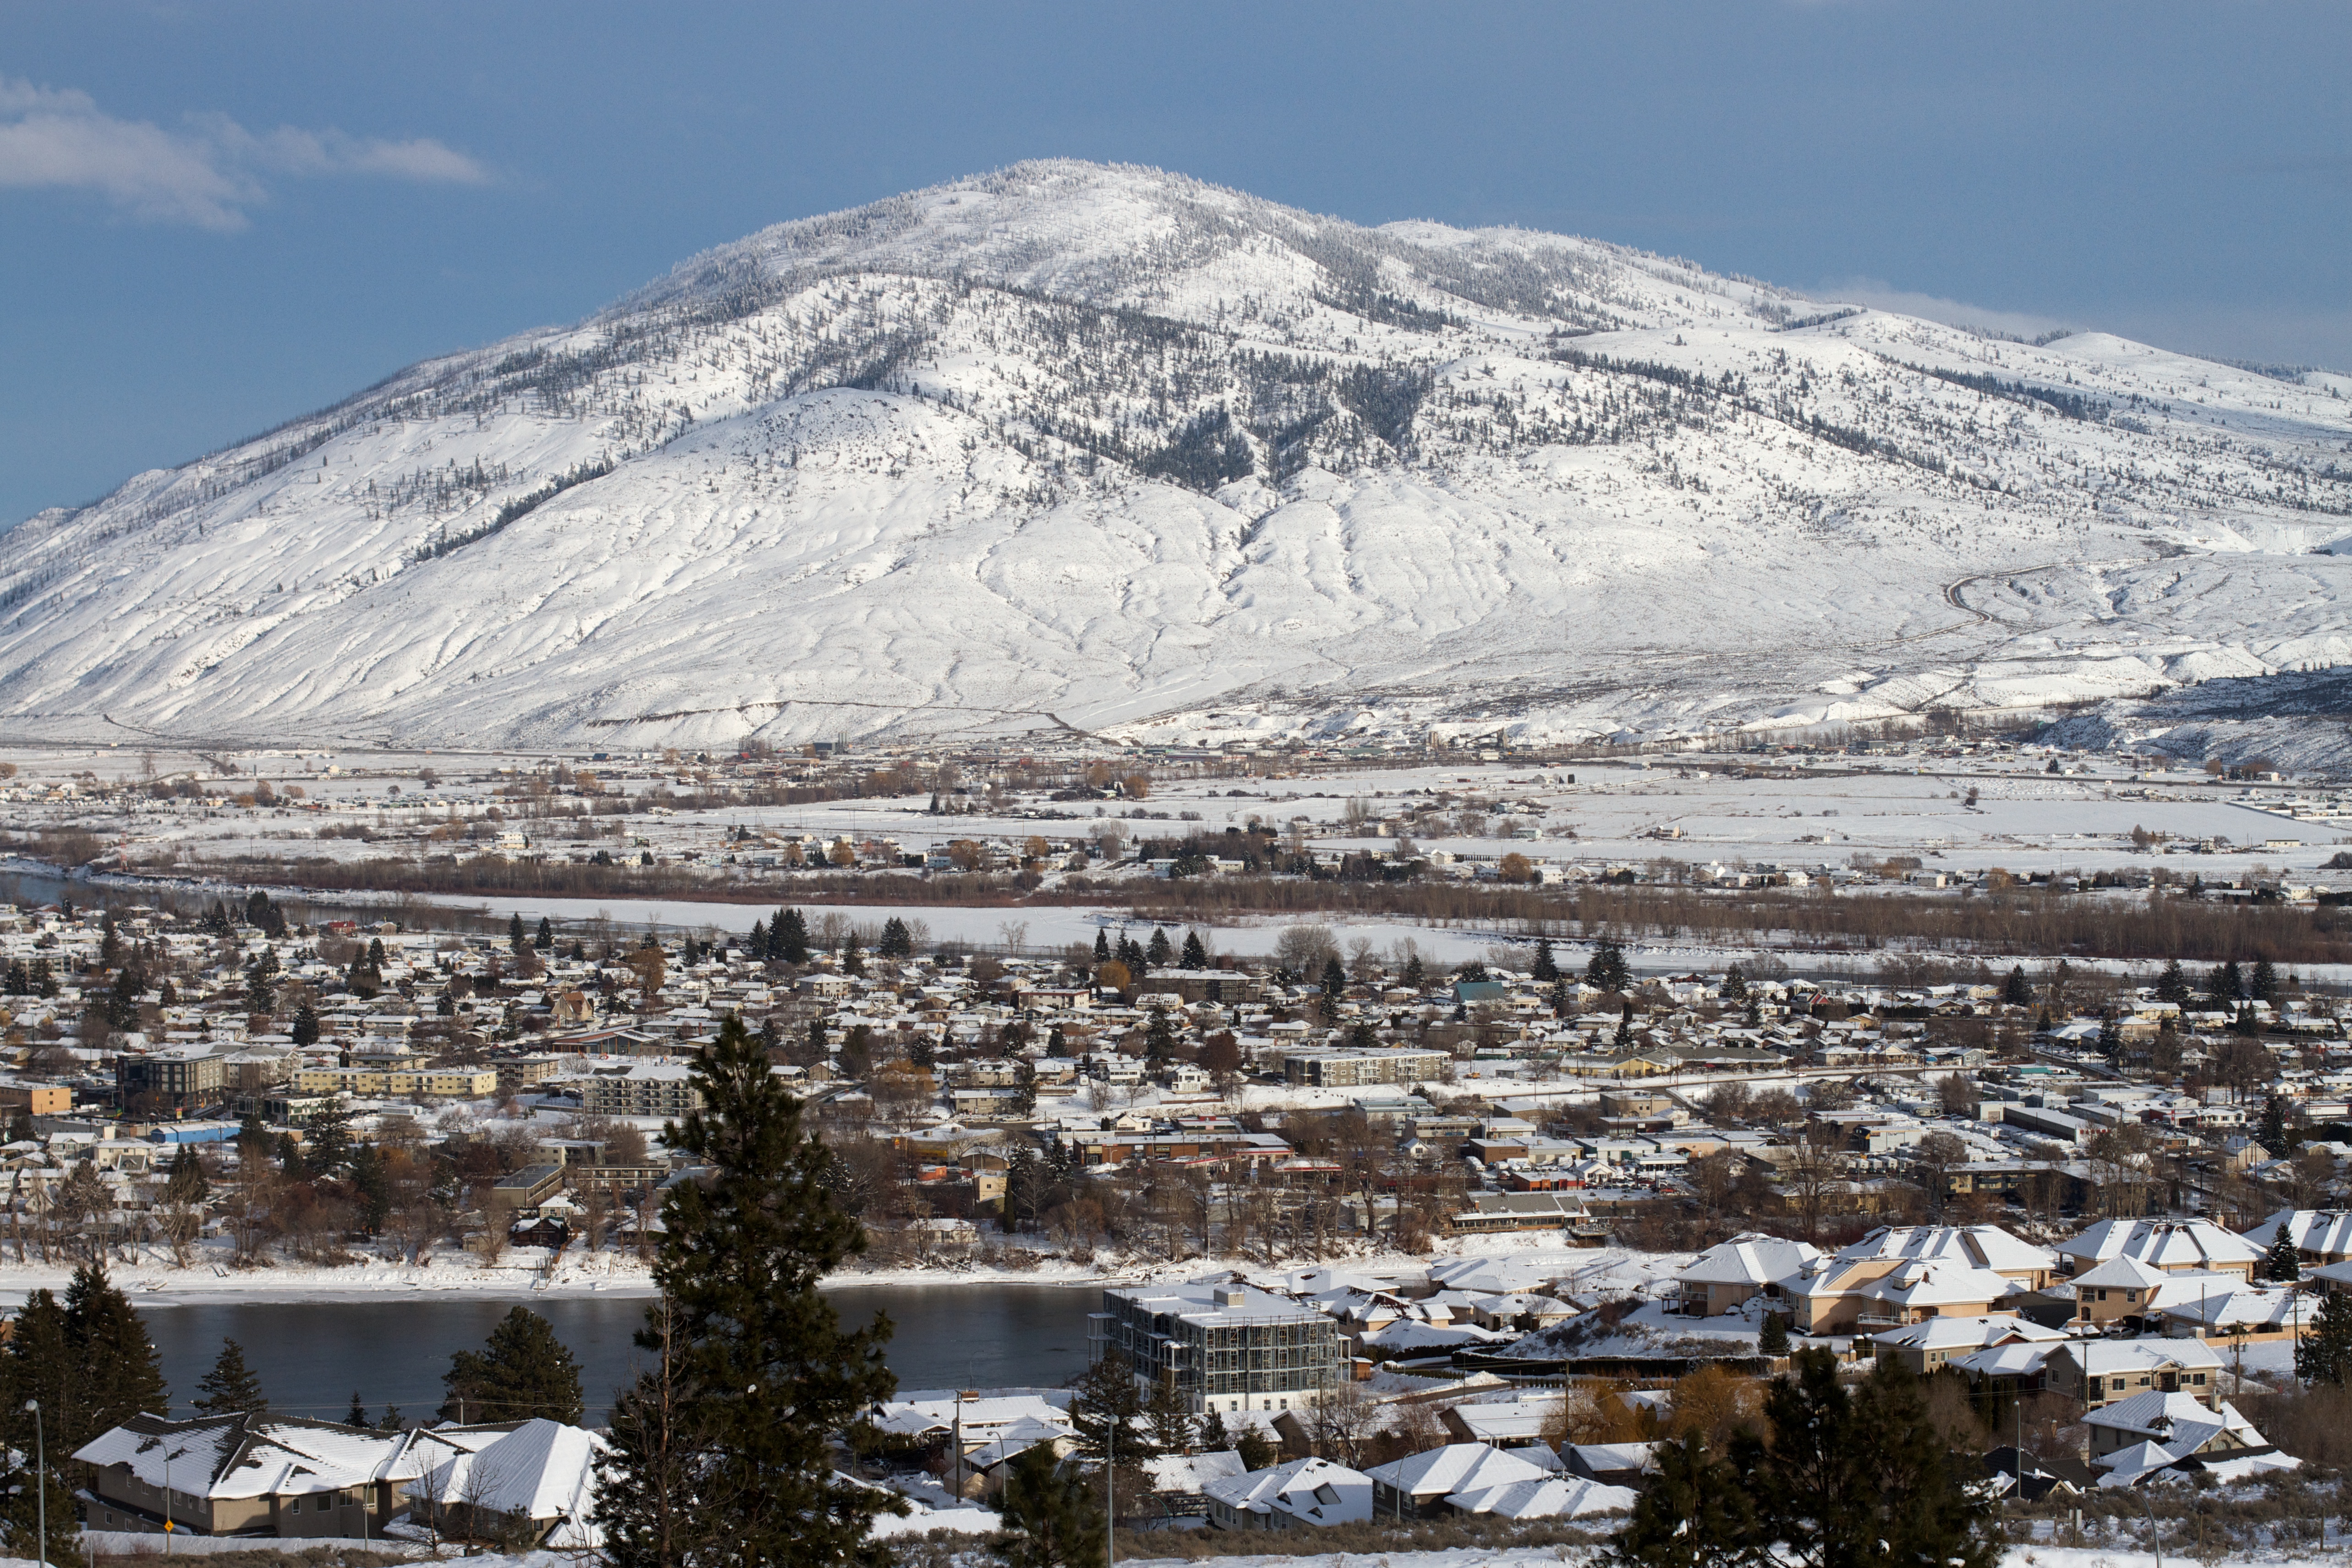
mountain, snow, winter, mountain range, ice, weather, arctic, season, piste, geographical feature, geological phenomenon